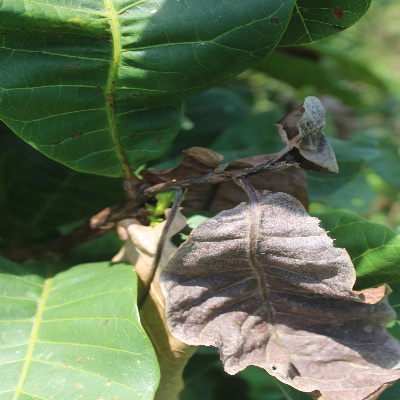
Crop: Cashew
Condition: anthracnose